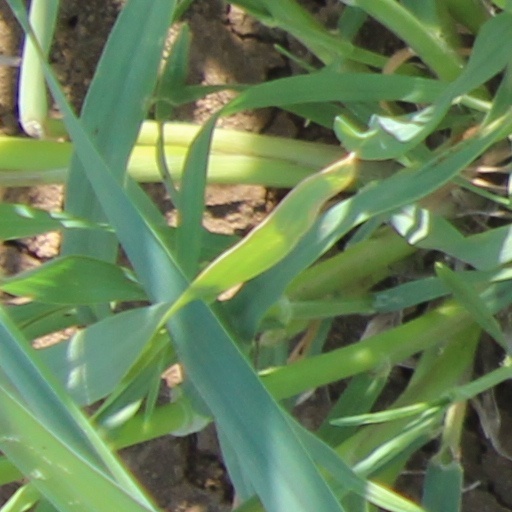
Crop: wheat